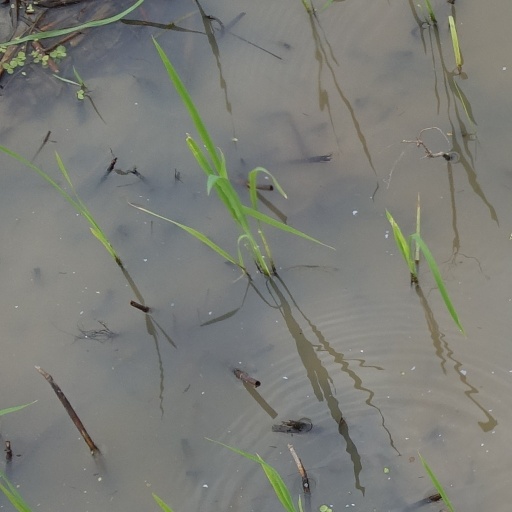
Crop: rice